Warcraft III: The Frozen Throne

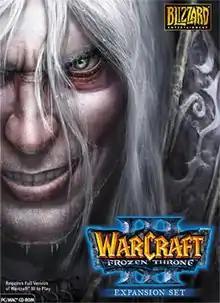
"Warcraft III: The Frozen Throne" cover

Warcraft III: The Frozen Throne is the expansion pack for "", a real-time strategy video game by Blizzard Entertainment. It was released worldwide on July 1, 2003, for Microsoft Windows and Mac OS X. "The Frozen Throne" builds upon the story of "Reign of Chaos" and depicts the events after the main game's conclusion. The single-player unfolds from the perspective of two new protagonists—the Night Elf warden Maiev Shadowsong and the Blood Elf prince Kael'Thas—as well as returning protagonist Arthas Menethil. Additionally, the expansion contains Act I of a separate Horde campaign that is independent from the main storyline with Blizzard releasing Acts II and III via patch in December 2003, taking in player feedback of Act I when developing these chapters.